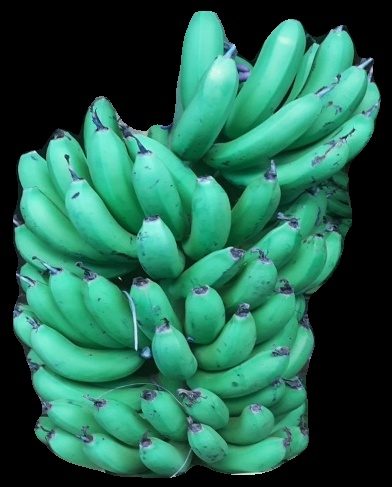
Variety: pachbale
Grade: grade1